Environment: real
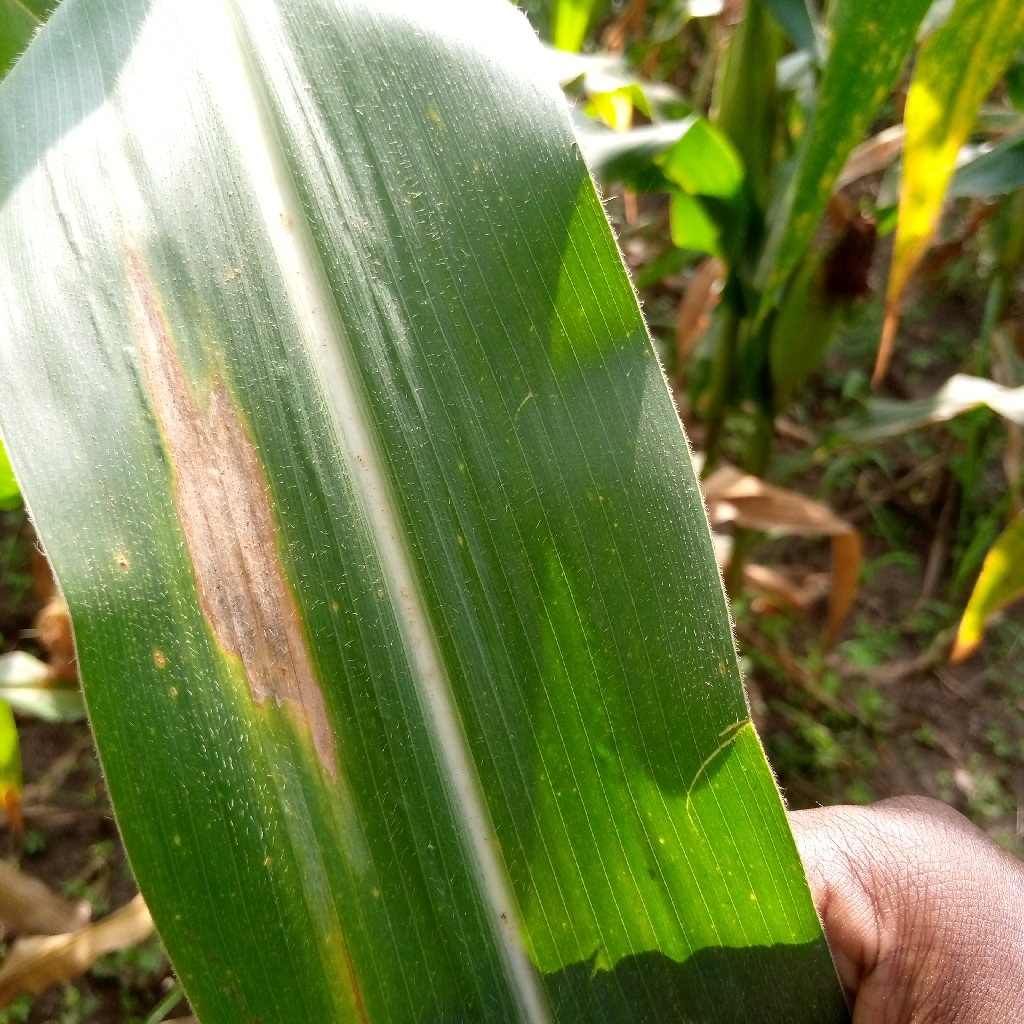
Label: northern_corn_leaf_blight